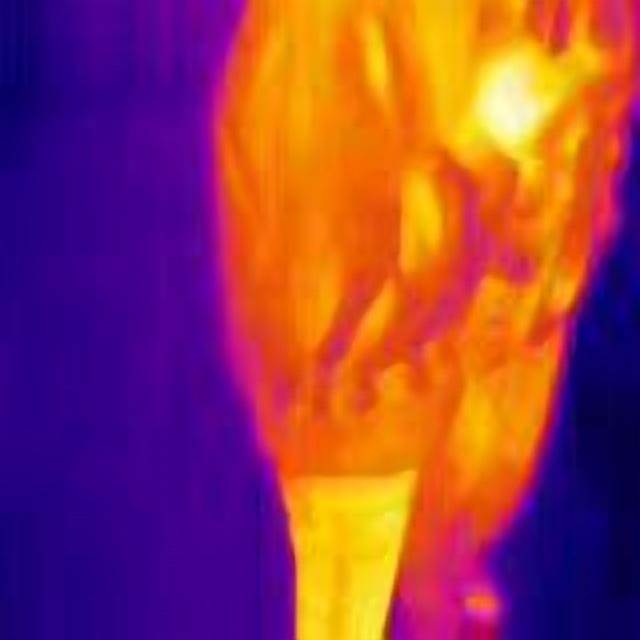
Detected objects:
label: person
label: person